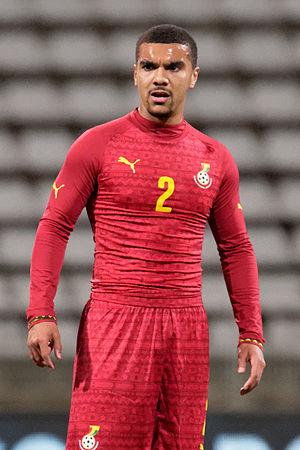
Kwesi Appiah, né le 12 août 1990 à Londres en Angleterre, est un footballeur international ghanéen.